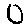
Label: 0